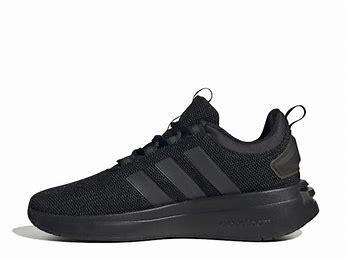
Brand: Adidas
Model: Racer TR23